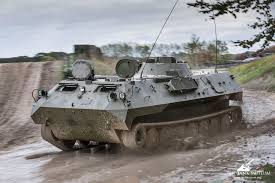
Label: MT_LB